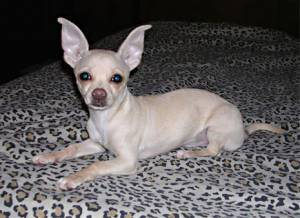
Breed: chihuahua